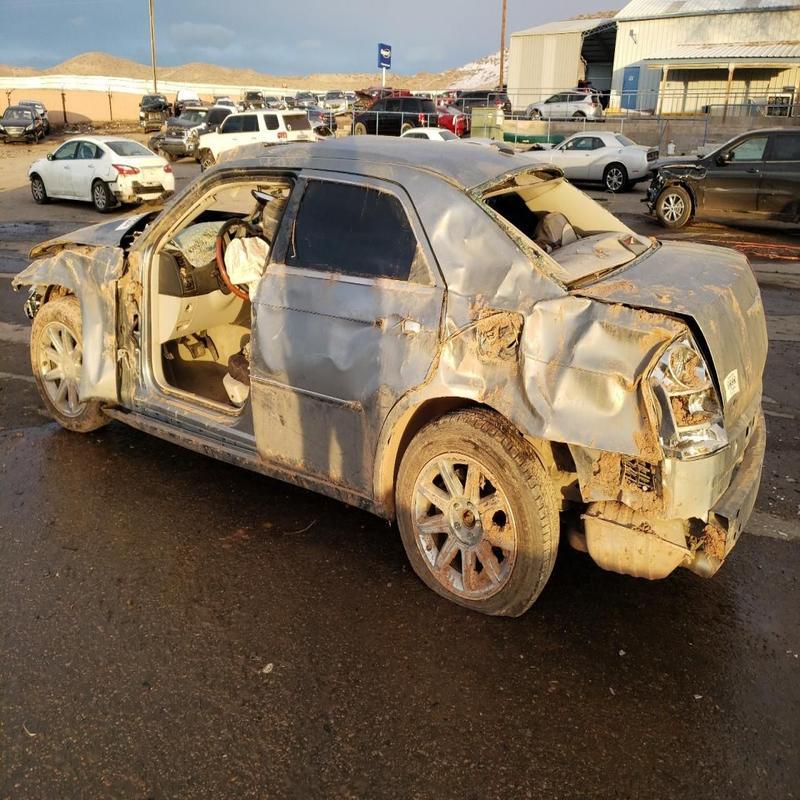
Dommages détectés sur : plaque d'immatriculation avant, feu avant droit, feu avant gauche, capot, pare-brise avant, aile avant droite, aile avant gauche, porte avant droite, porte avant gauche, porte arrière droite, porte arrière gauche, aile arrière droite, aile arrière gauche, pare-brise arrière, malle, feu arrière droit, feu arrière gauche, pare-choc arrière, plaque d'immatriculation arrière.
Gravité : majeur